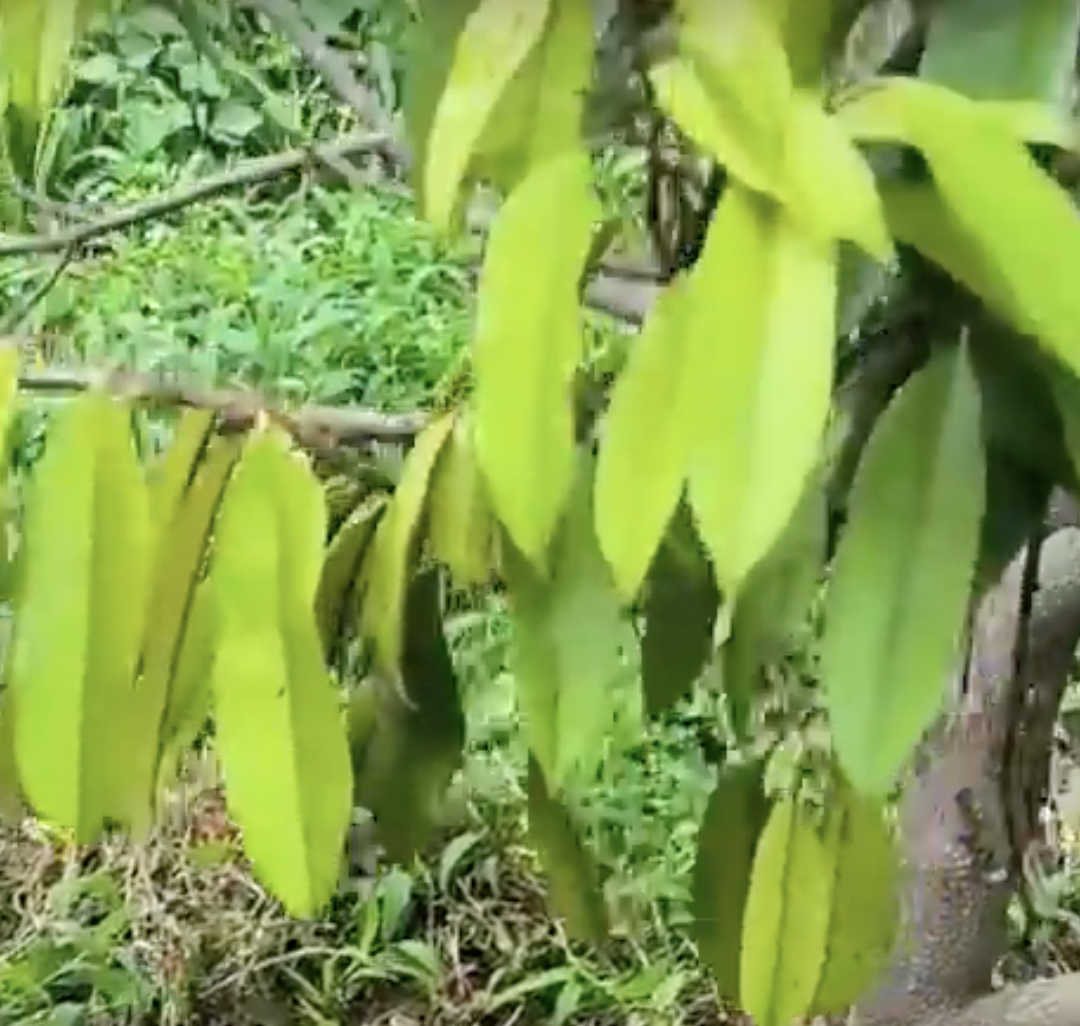
Label: yellow_leaf